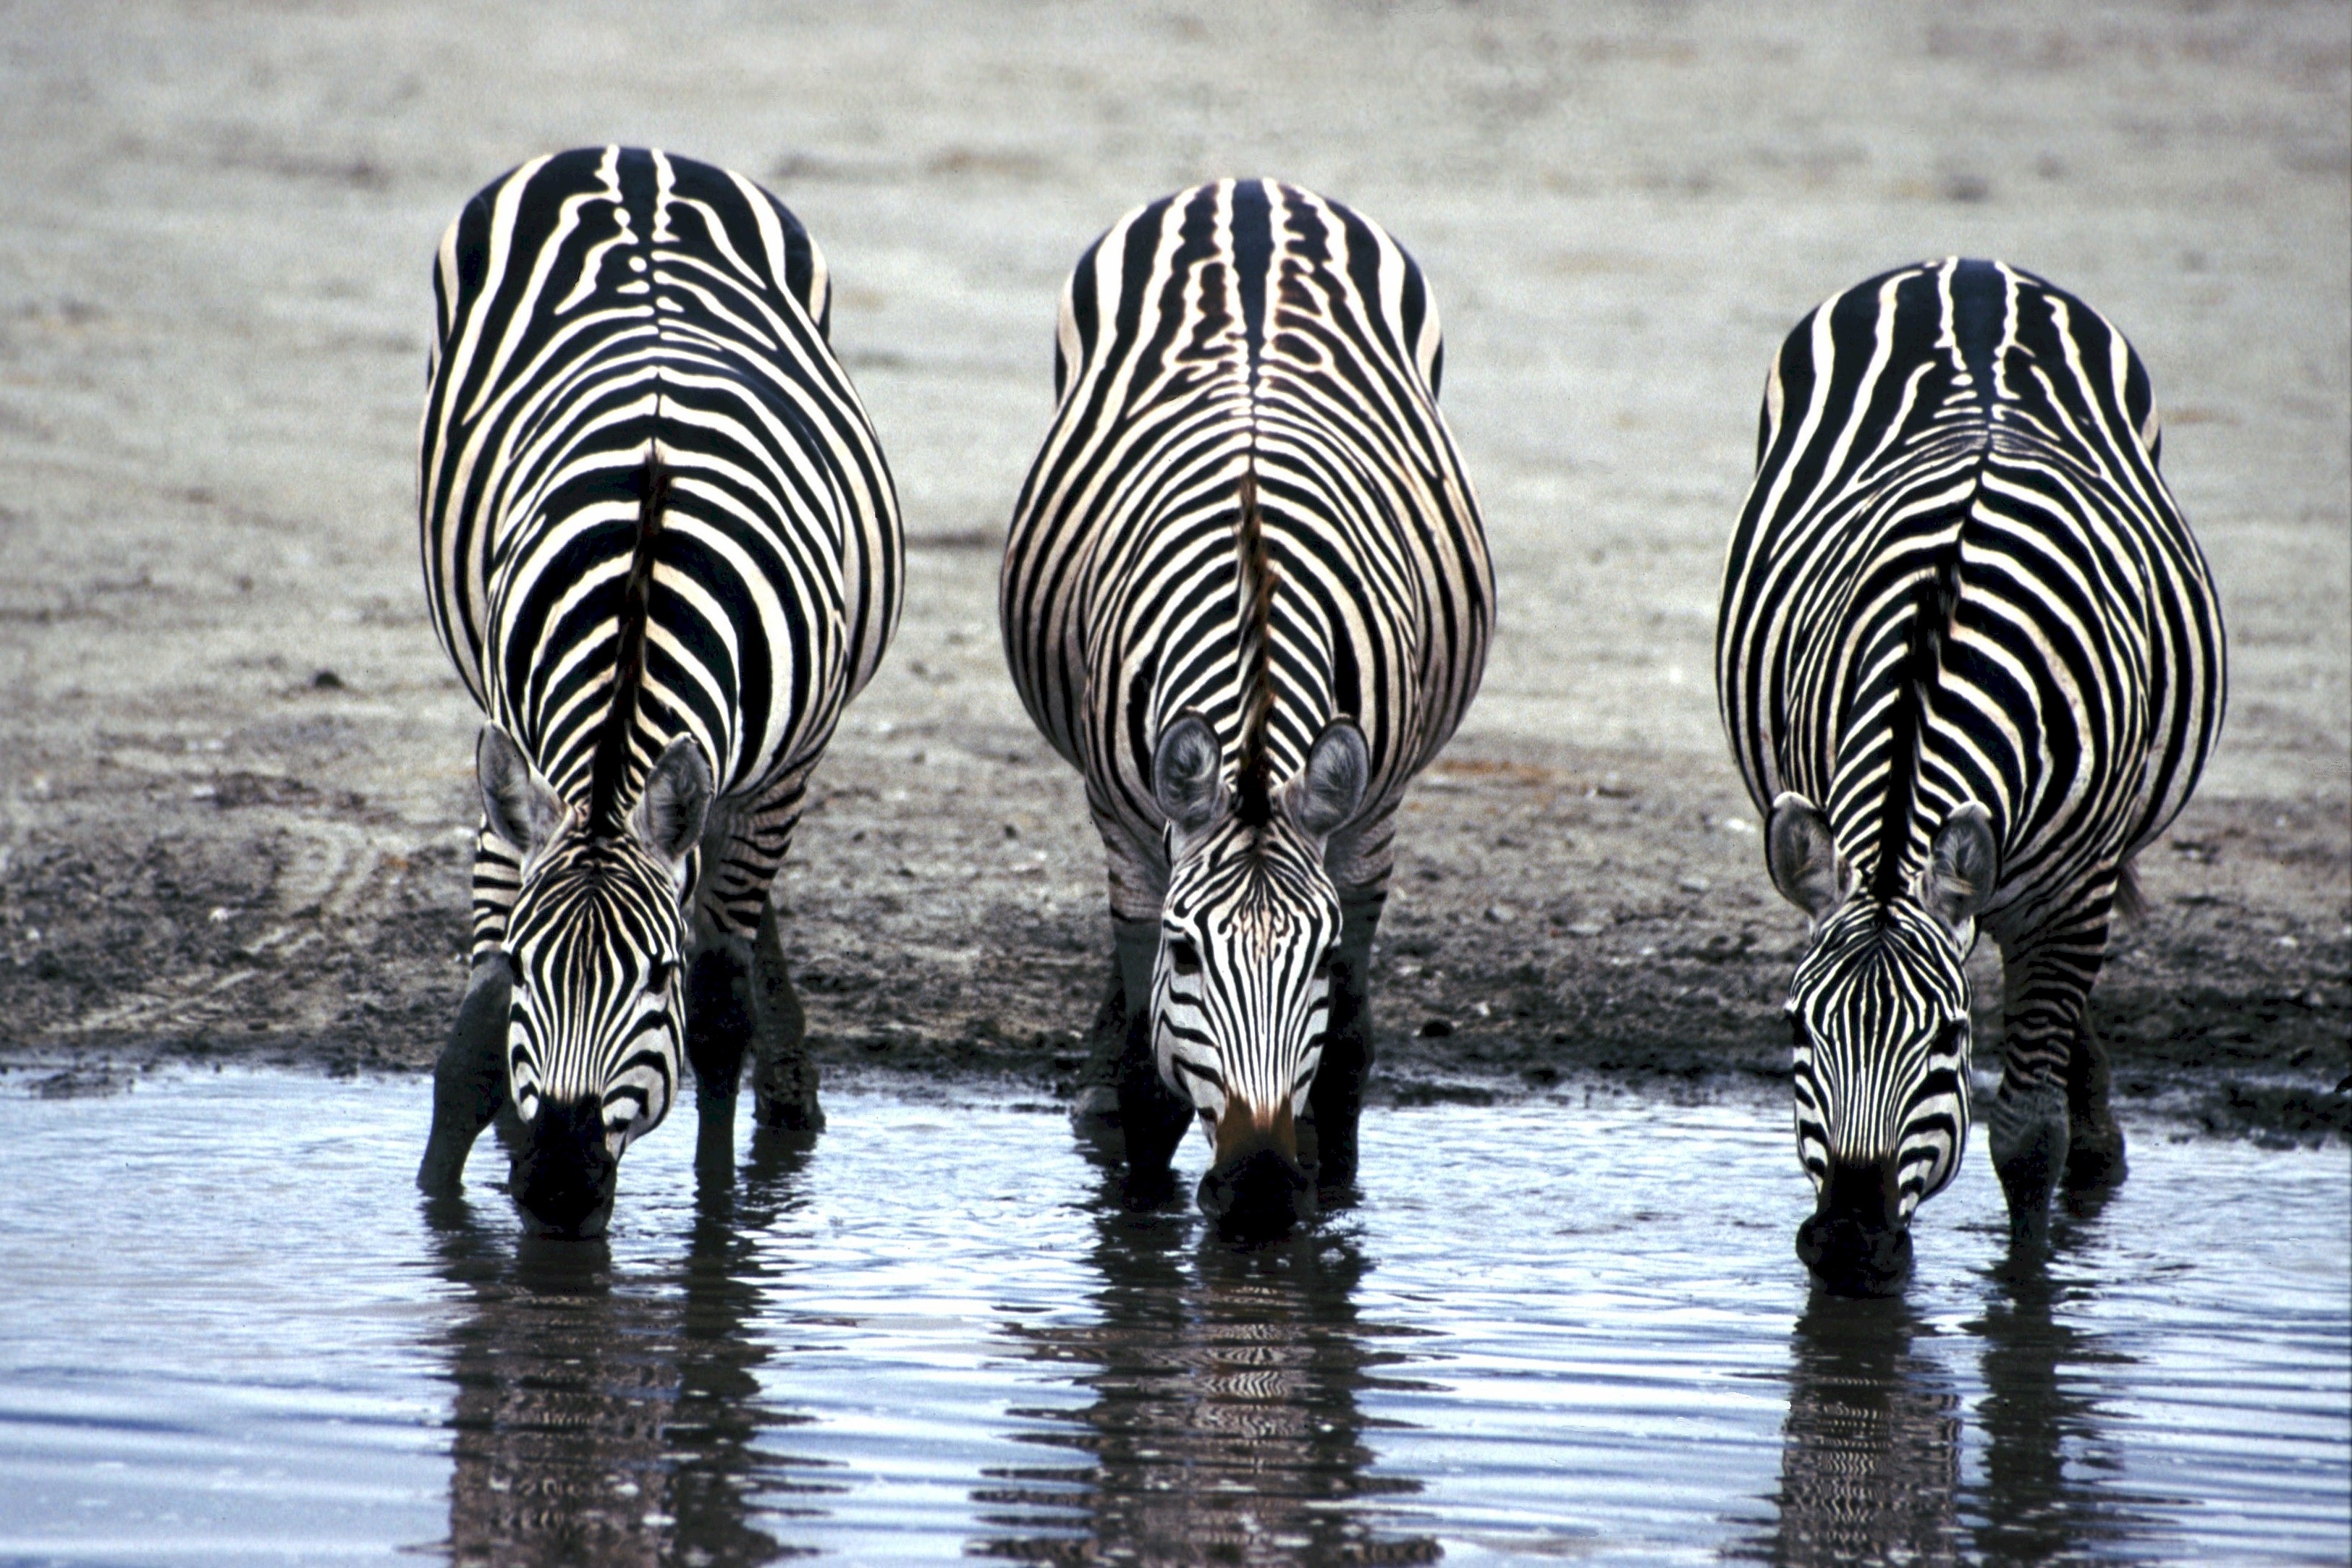
black and white, wildlife, pattern, herd, africa, mammal, drink, monochrome, fauna, zebra, striped, camouflage, watering hole, savannah, three, drinking, stripes, safari, zebras, horse like mammal